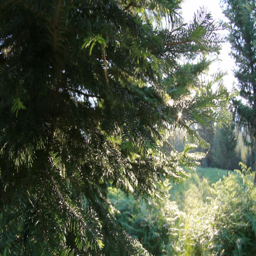
tracking shot sunrise in the forest